List of Category A listed buildings in Shetland

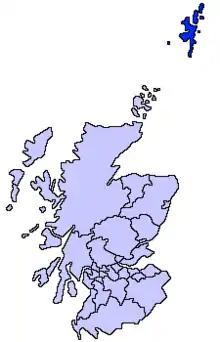
Shetland shown within Scotland

This is a list of Category A listed buildings in Shetland, Scotland.